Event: Nepal Earthquake
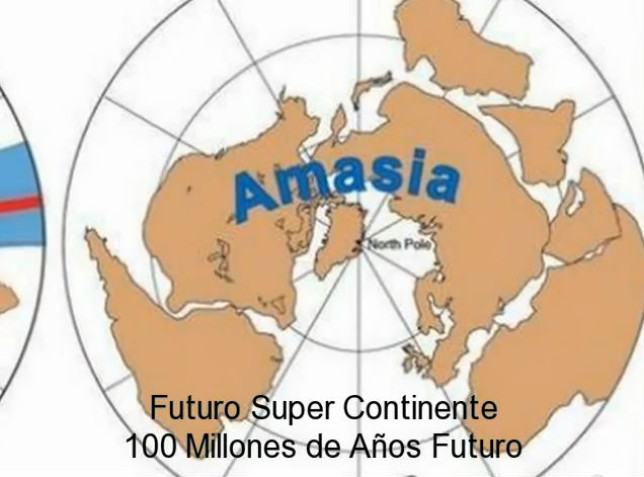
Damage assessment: no_damage